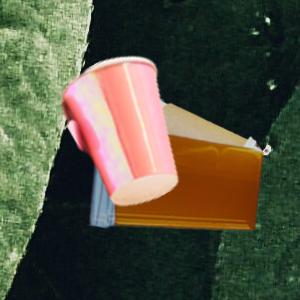
Label: cups